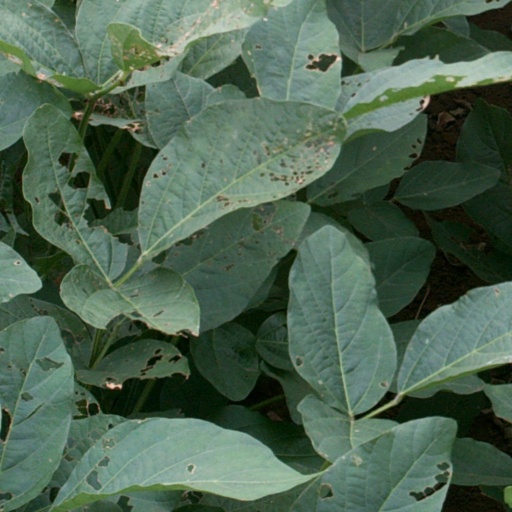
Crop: soybean